2015 European migrant crisis

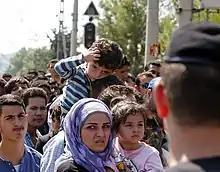
Migrants at the Greece–North Macedonia border near Gevgelija, 24 August 2015

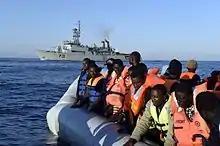
Rescued male migrants are brought to southern Italian ports, 28 June 2015

On 1 September, Hungarian government closed outbound rail traffic from Budapest's Keleti station, which many refugees were using to travel to Austria and Germany. Within days, a massive buildup of people had formed at the station. On 4 September, several thousand set off to make the 150 km journey towards Austria on foot, at which point the Hungarian government relented and no longer tried to stop them. In an effort to force the Austrian and German governments' hands, Hungary chartered buses to the Austrian border for both those walking and those who had stayed behind at the station. Unwilling to resort to violence to keep them out, and faced with a potential humanitarian crisis if the huge numbers languished in Hungary indefinitely, Germany and Austria jointly announced on 4 September that they would allow the migrants to cross their borders and apply for asylum. Across Germany, crowds formed at train stations to applaud and welcome the arrivals.